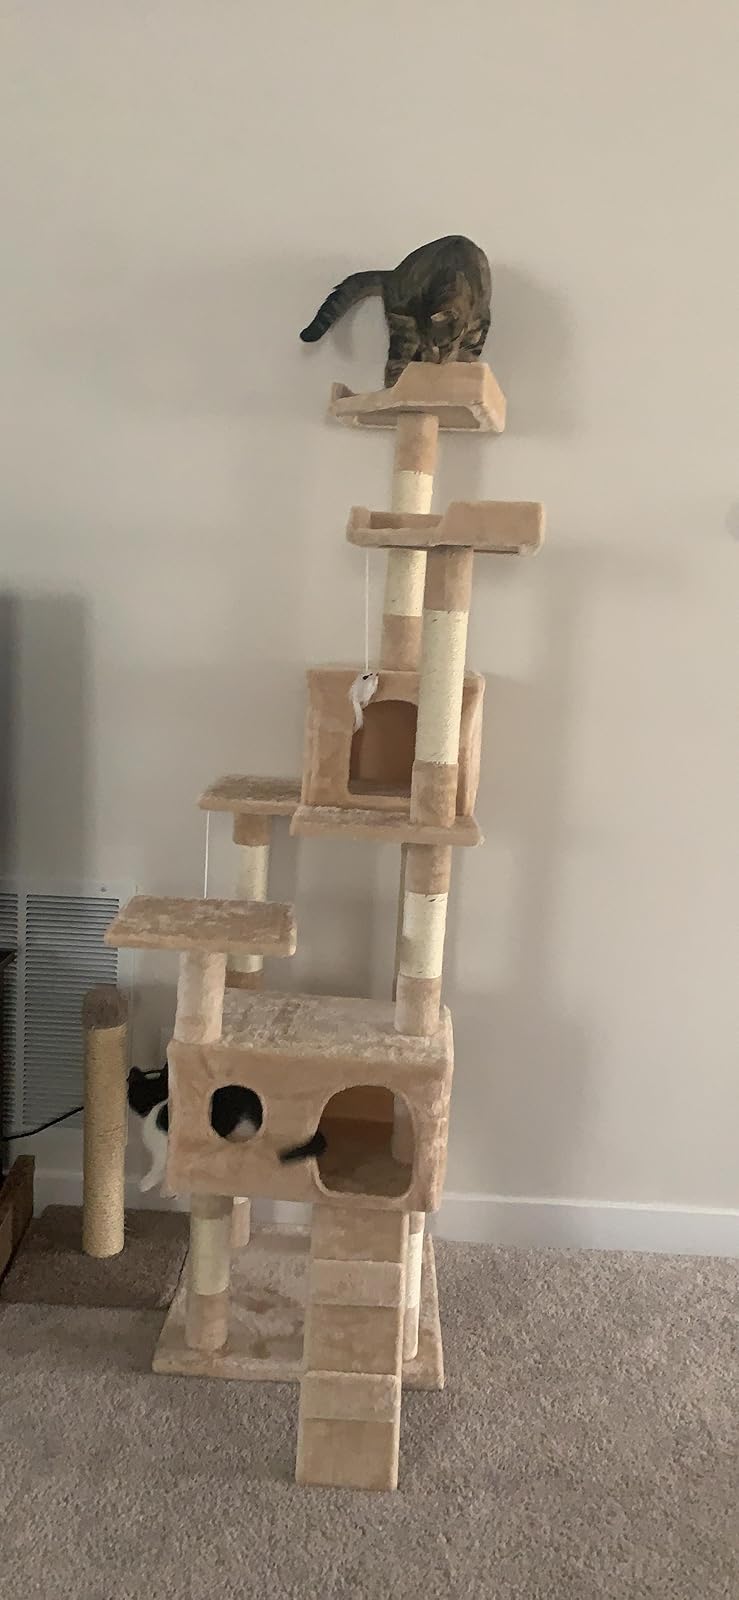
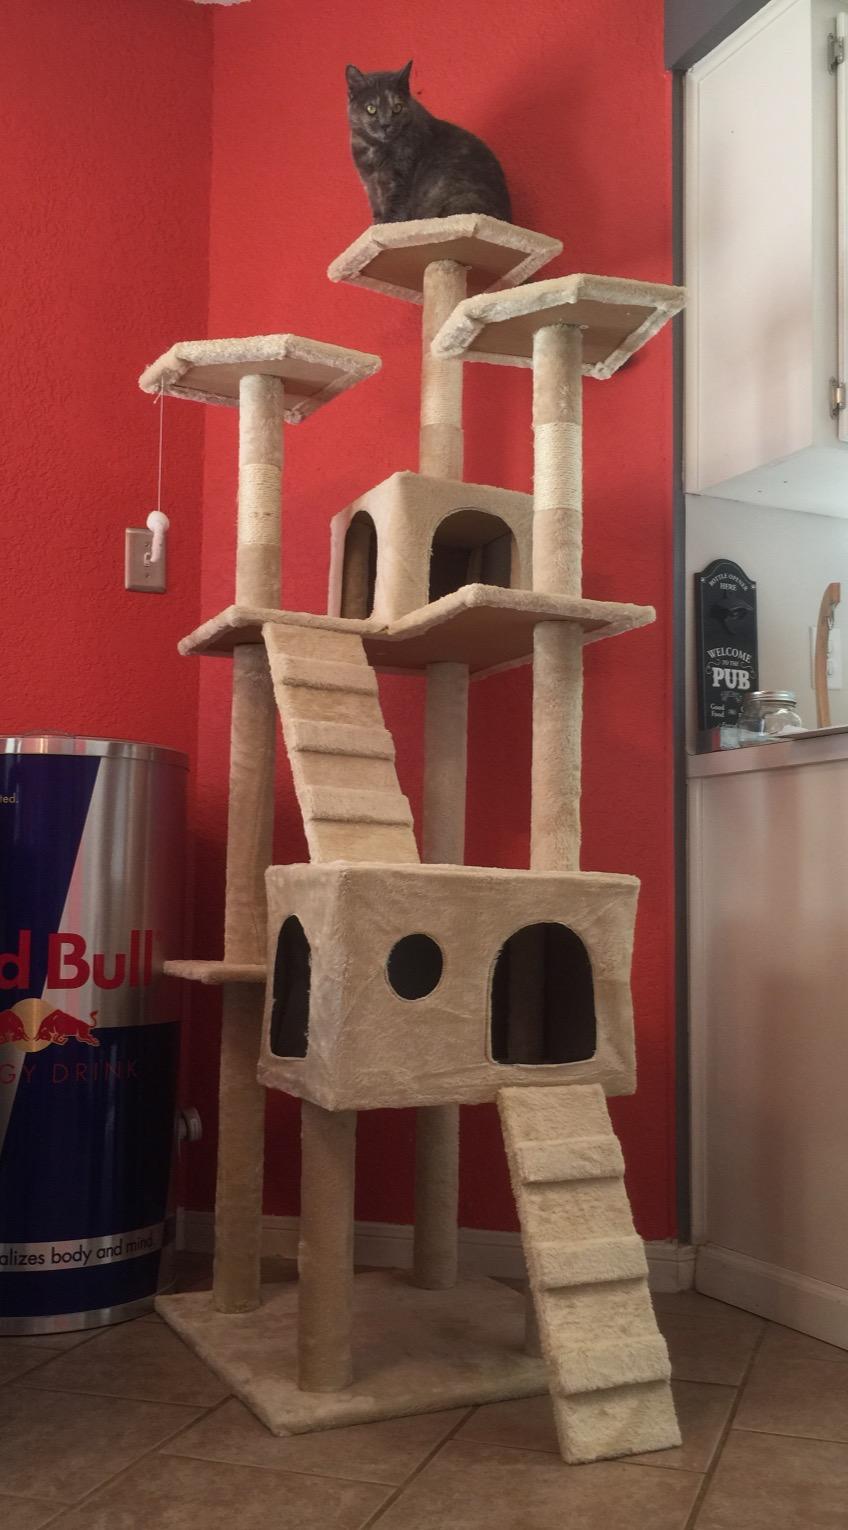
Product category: items_cat tree
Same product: no